Sathi Sukanya

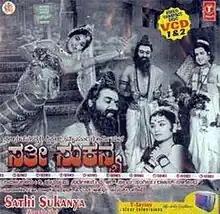

Sathi Sukanya is a 1967 Indian Kannada-language film, directed by Y. R. Swamy and produced by D. Puttaswamy. The film stars Rajkumar, Udaykumar, K. S. Ashwath and Rajashankar. The musical score was composed by Rajan–Nagendra.